Zydrunas Ilgauskas

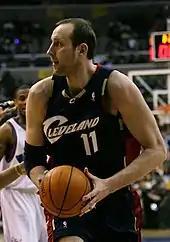
Ilgauskas with the Cavaliers in 2007

Ilgauskas was selected by the Cleveland Cavaliers with the 20th overall pick in the 1996 NBA draft. On August 1, 1996, he signed a multi-year deal with the Cavaliers. In the earliest parts of his career he suffered through a myriad of foot and ankle injuries. He spent the entire 1996–97 season on the injured list due to a broken bone in his right foot.